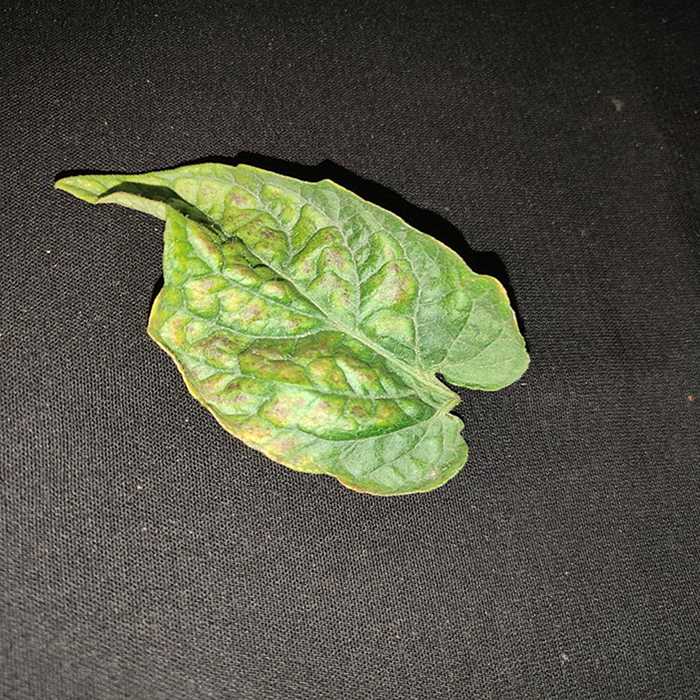
Plant: Tomato
Label: Tomato spotted wilt